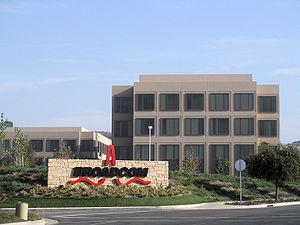
Broadcom Corporation est une entreprise américaine de l'industrie de l'électronique, qui développe des semi-conducteurs utilisés dans divers équipements de télécommunications.